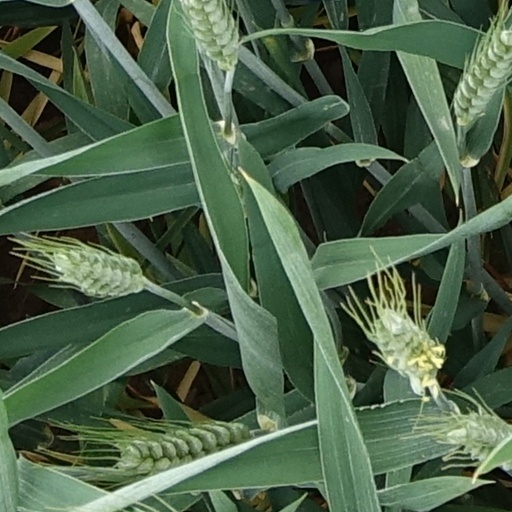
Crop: wheat